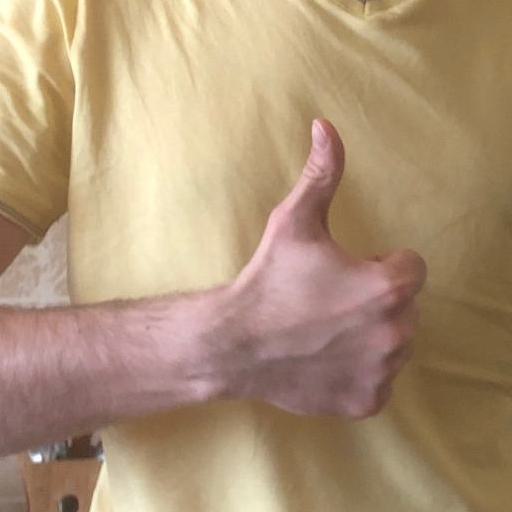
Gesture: like